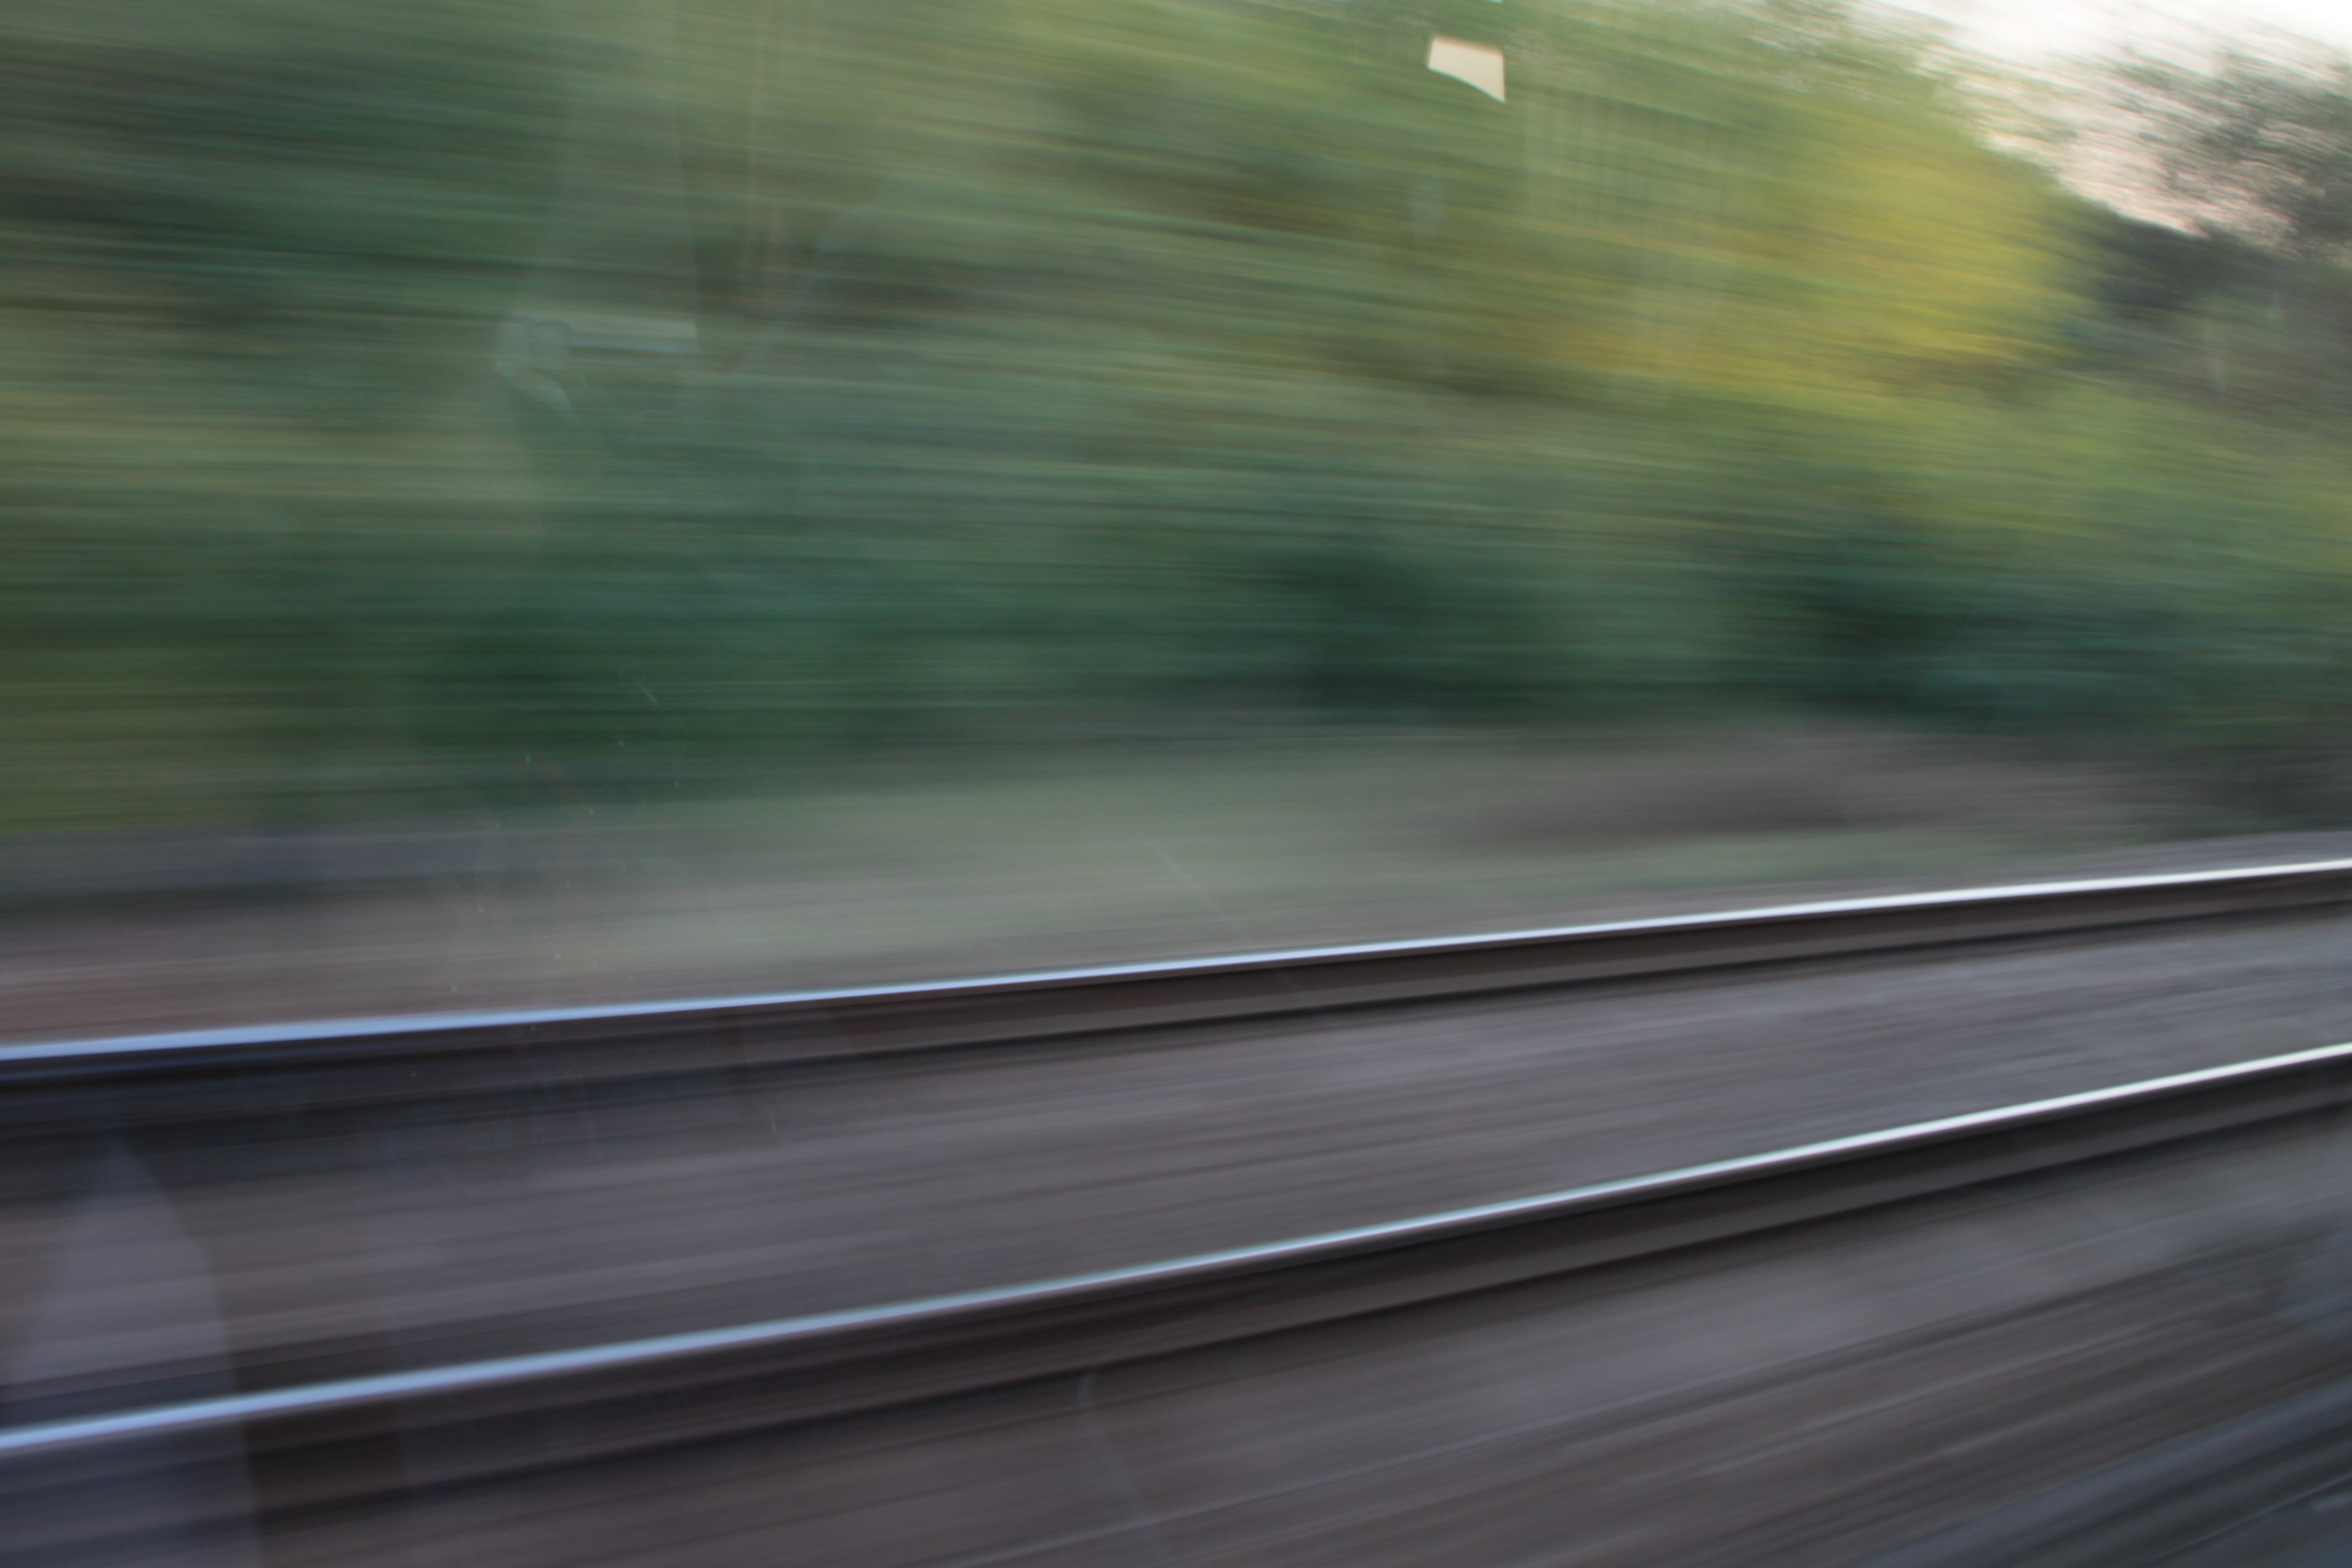
horizon, light, track, railway, sunlight, morning, wave, highway, motion, transportation, line, reflection, speed, blurred, trains, shape, atmospheric phenomenon